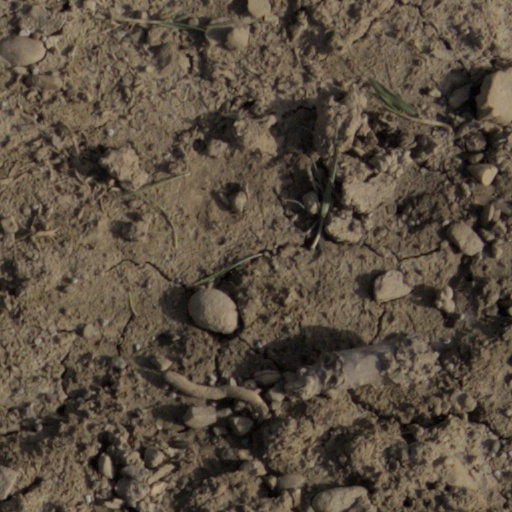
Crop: wheat